John Longe (priest)

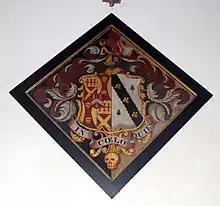
Funeral hatchment of Rev John Longe in St Mary's Church, Coddenham, Suffolk

Rev John Longe (6 April 1765 – 3 March 1834) was a priest and county magistrate.